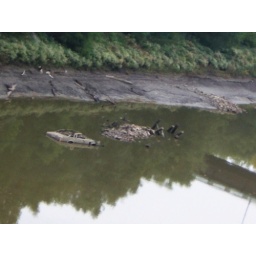
Seen from the I-70 bridge over the Kaw River, this car is only visible when the river is very low.